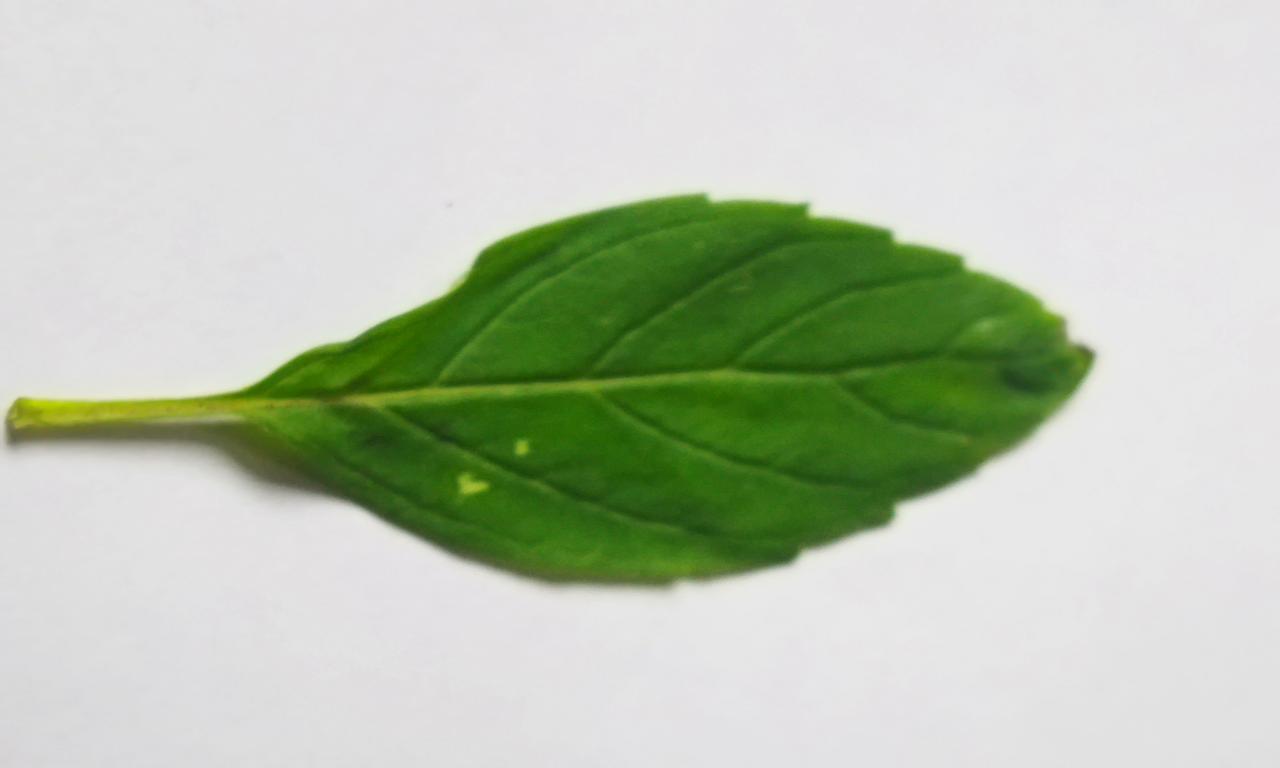
Label: Fresh